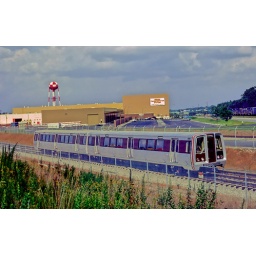
Rohr Carbuilding plant at Winder GA with first two WMATA subway cars in Sept. 1974